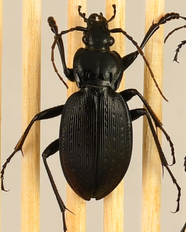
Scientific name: Carabus goryi
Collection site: Mountain Lake Biological Station NEON (MLBS), plot MLBS_010